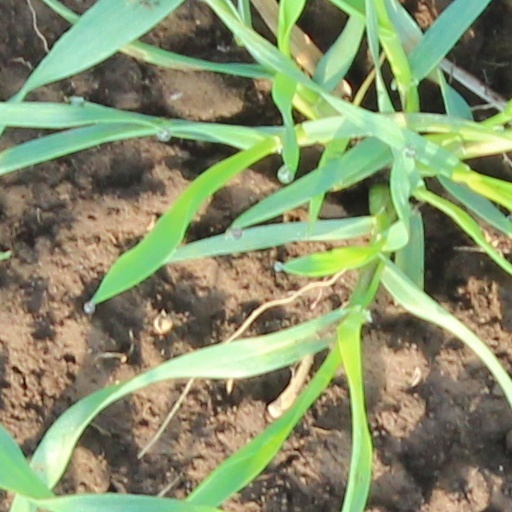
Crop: wheat